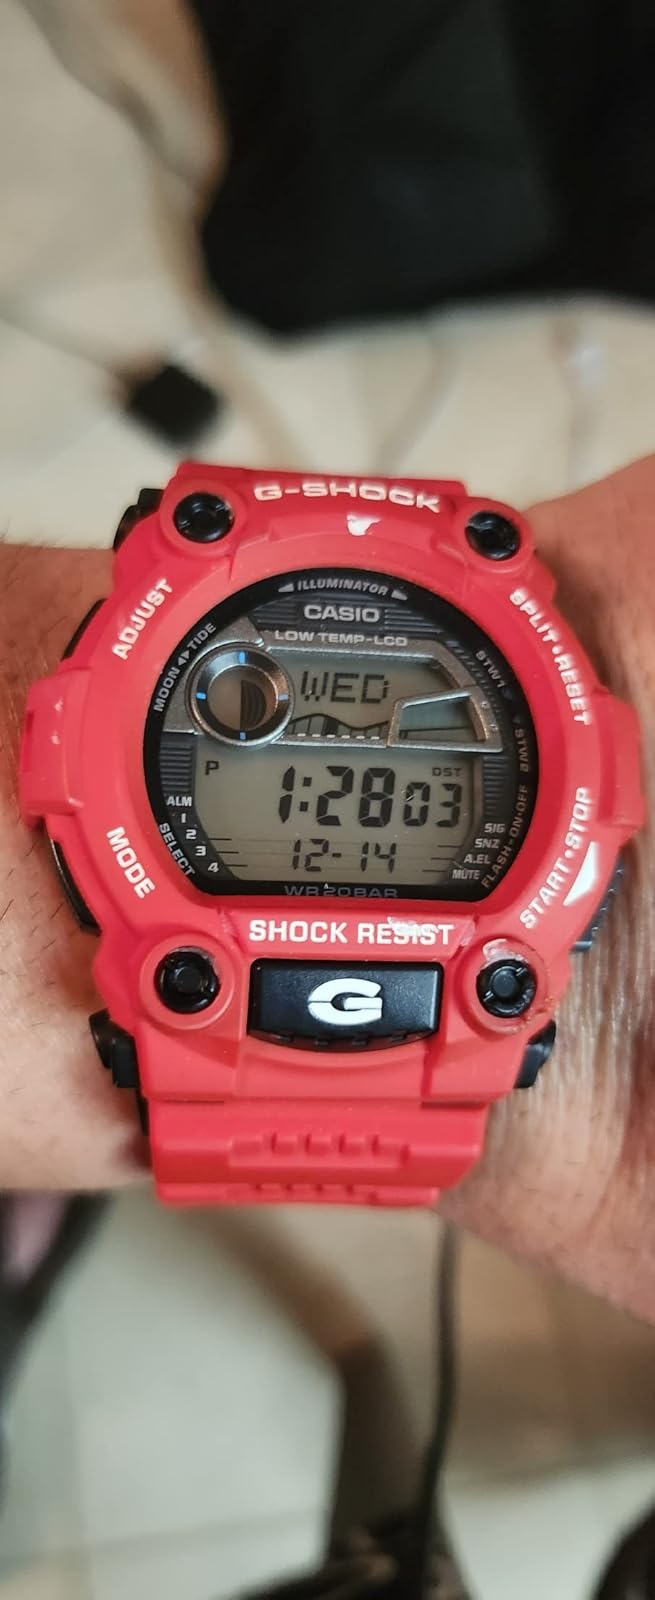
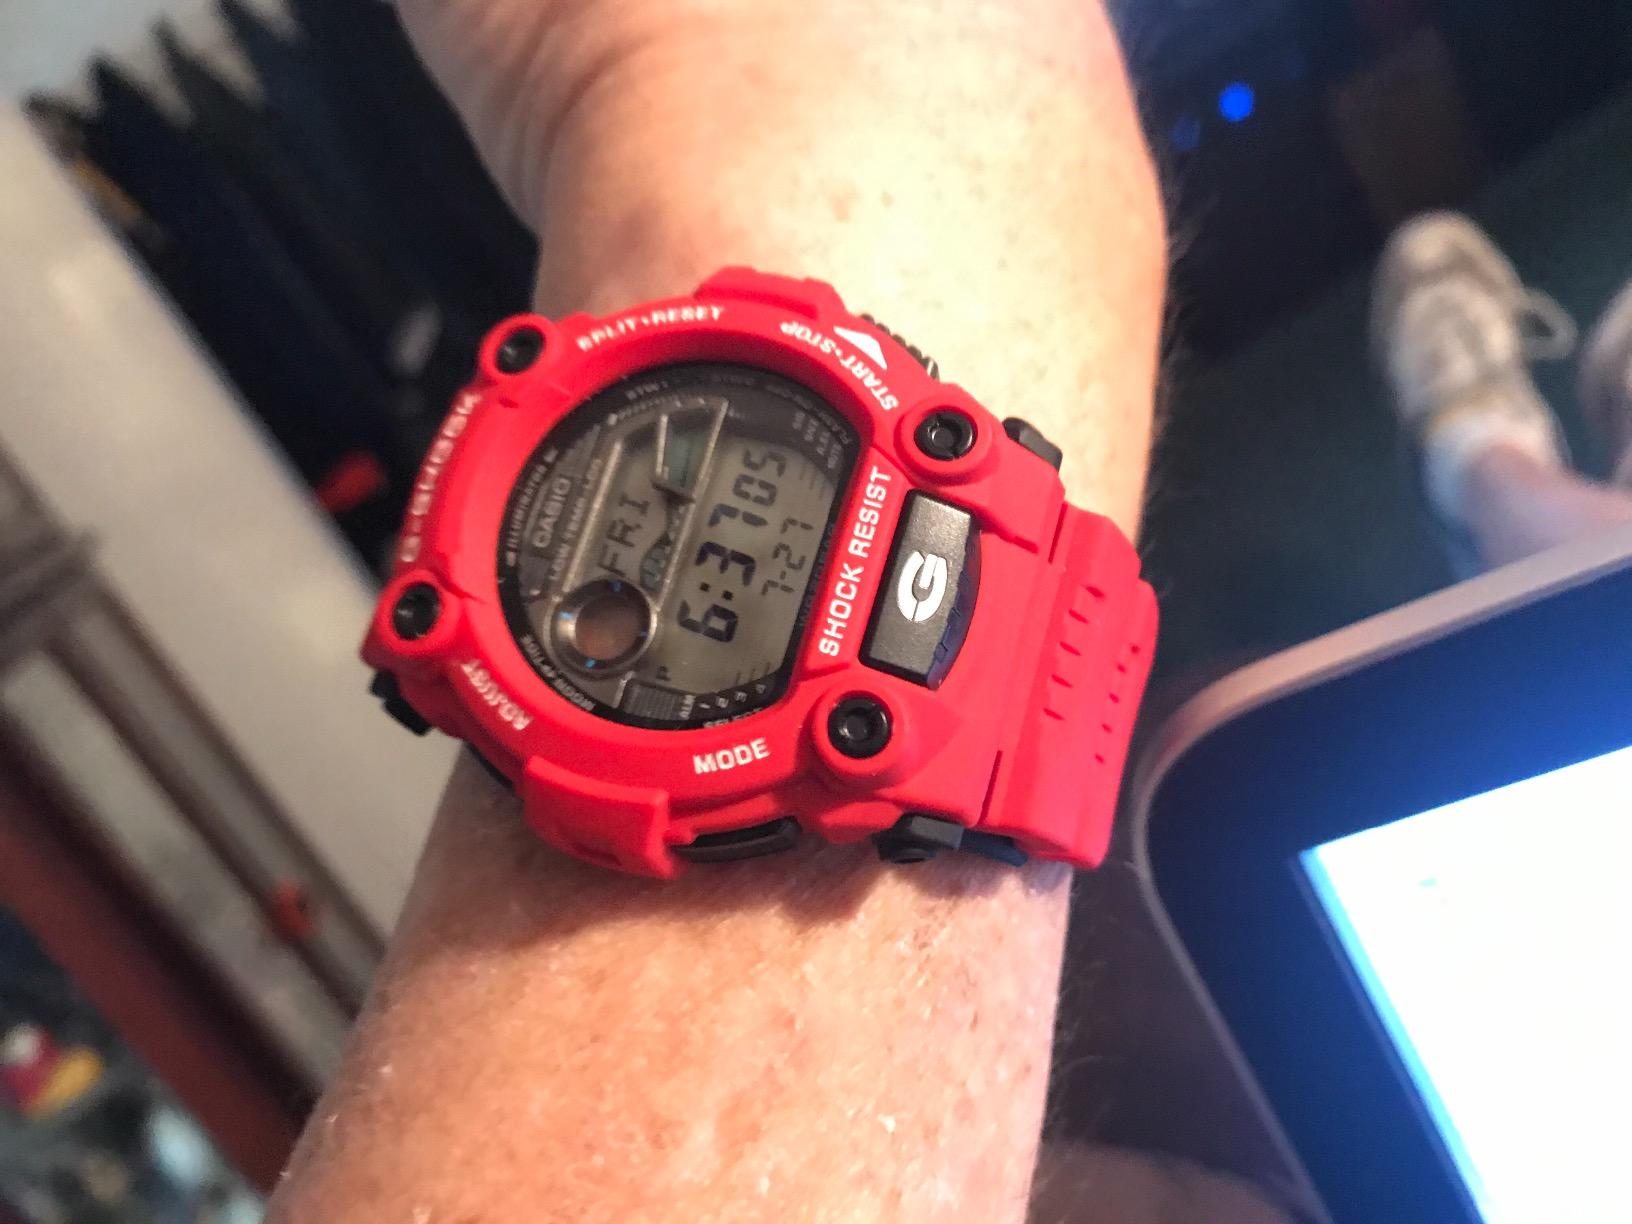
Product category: accessories_watch
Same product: yes